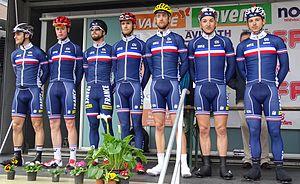
La saison 2015 de l'équipe de France espoirs de cyclisme sur route comprend également la Polynormande et le Tour du Doubs faits sous l'appellation Équipe nationale de France amateurs. L'équipe est dirigée par Pierre-Yves Chatelon. Julien Thollet, qui dirige l'équipe de France juniors, prend en charge l'équipe lors des championnats d'Europe sur route de Tartu en Estonie.